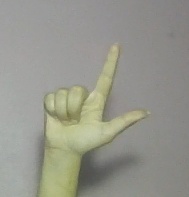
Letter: laam